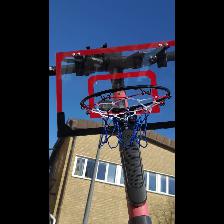
Label: NonHuman